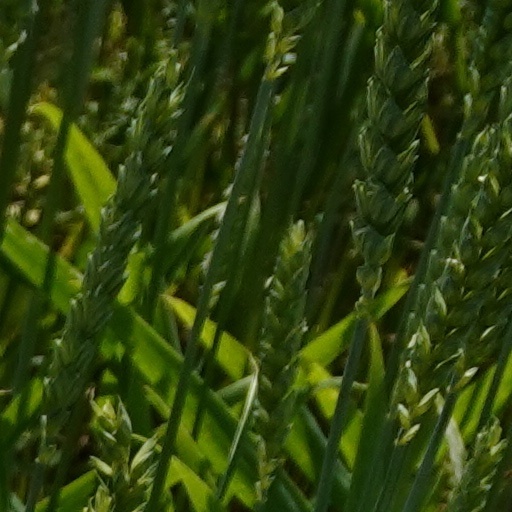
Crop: wheat